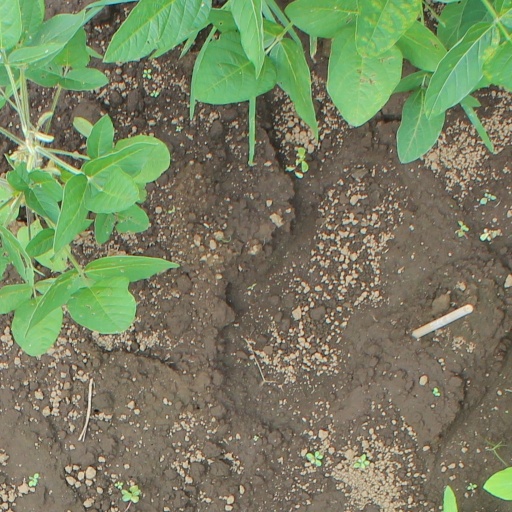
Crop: soybean